When Love Digs a Hole

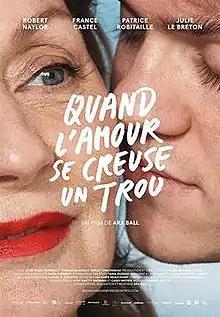
Theatrical release poster

When Love Digs a Hole is a 2018 Quebec black comedy film written and directed by Canadian director Ara Ball being his debut long feature film. It was launched on 15 June 2018 on Canadian screen in both French and English.